Lords von Scheidt genannt Weschpfennig

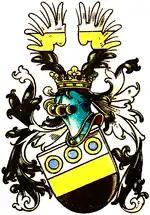
Coat of arms of Scheidt genannt Weschpfennig family

The lords von Scheidt genannt Weschpfennig were an ancient German noble family, who resided in the Bergi county. They were elevated to the rank of baron on 27 January 1642.